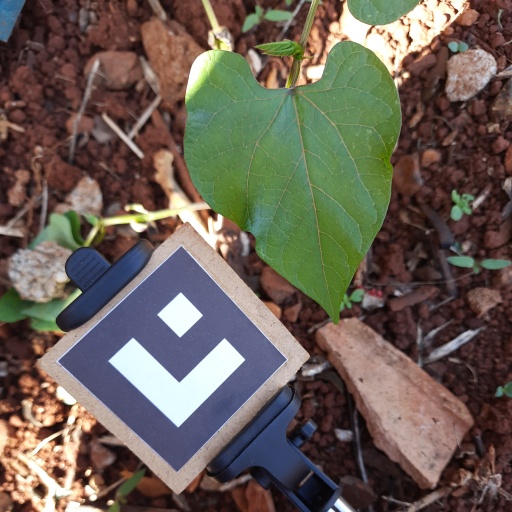
Observations: wavy surface, no eating holes, under shade